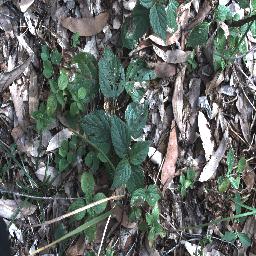
Label: lantana